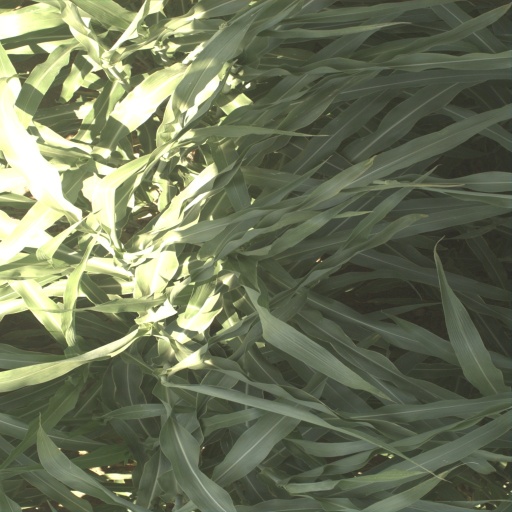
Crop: sorghum